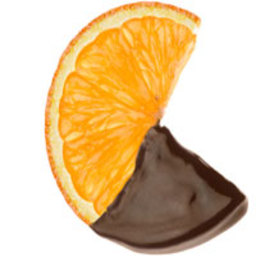
Label: Orange